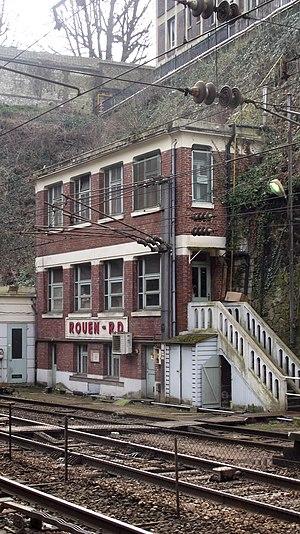
La gare de Rouen-Rive-Droite est une gare ferroviaire française de la ligne de Paris-Saint-Lazare au Havre, située sur la rive droite de la Seine, en haut de la rue Jeanne-d'Arc, à proximité du centre-ville de Rouen, préfecture du département de la Seine-Maritime et de la région Normandie.